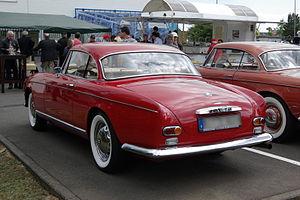
La BMW 503 est un modèle coupé 2+2 sport, du constructeur automobile allemand BMW, construite à 413 exemplaires entre 1956 et 1959.